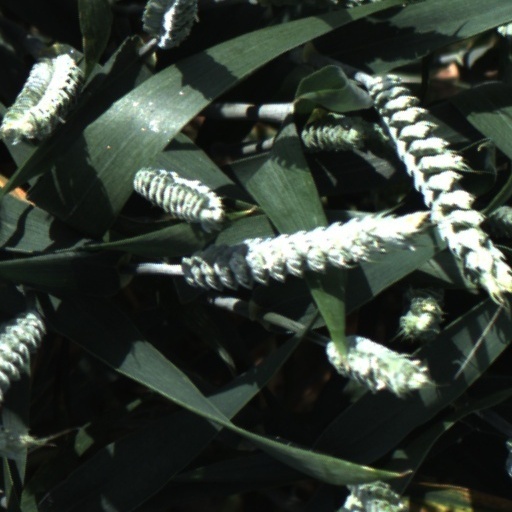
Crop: wheat